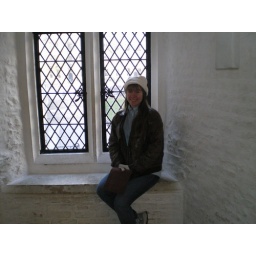
Me, sitting in a window sill in one of the towers at the Tower of London